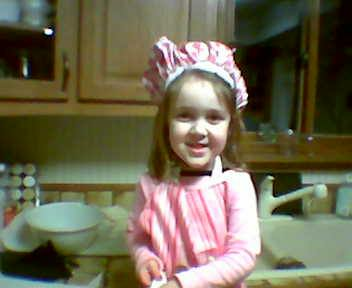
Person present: Yes